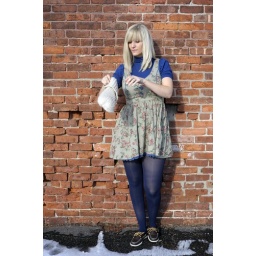
knit hat botanical beauty dress in olive blue short sleeve turtleneck blue tights brown sperrys